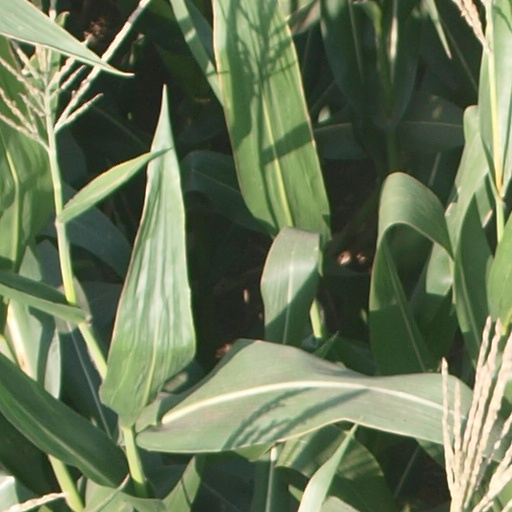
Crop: maize; corn